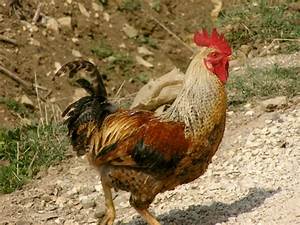
Label: chicken